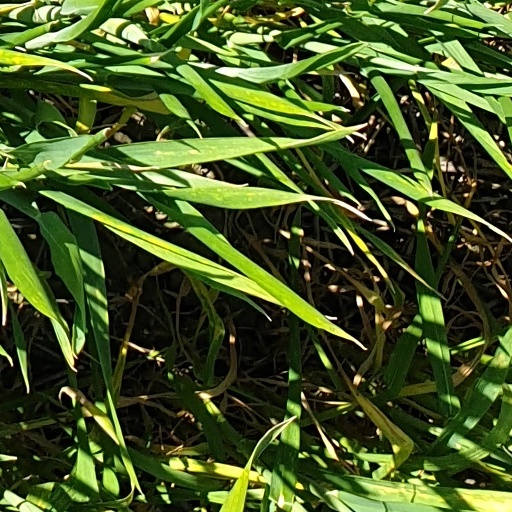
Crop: wheat